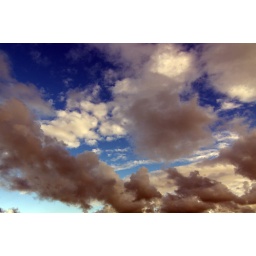
Finally a photo that doesn't have a train or my bike in it. More of those to come. &lt;i&gt;Southern California&lt;/i&gt;